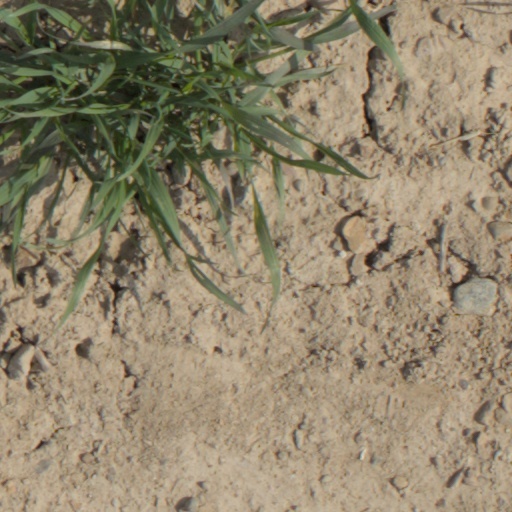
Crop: wheat